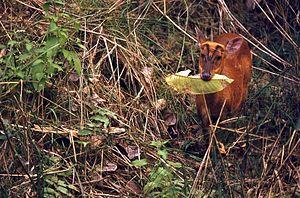
Le Muntjac indien ou Cerf aboyeur est un petit cervidé qui vit dans le sous-continent indien et en Asie du Sud-Est. Il est appelé ឈ្លូស en cambodgien, et sa chair tendre est très appréciée.